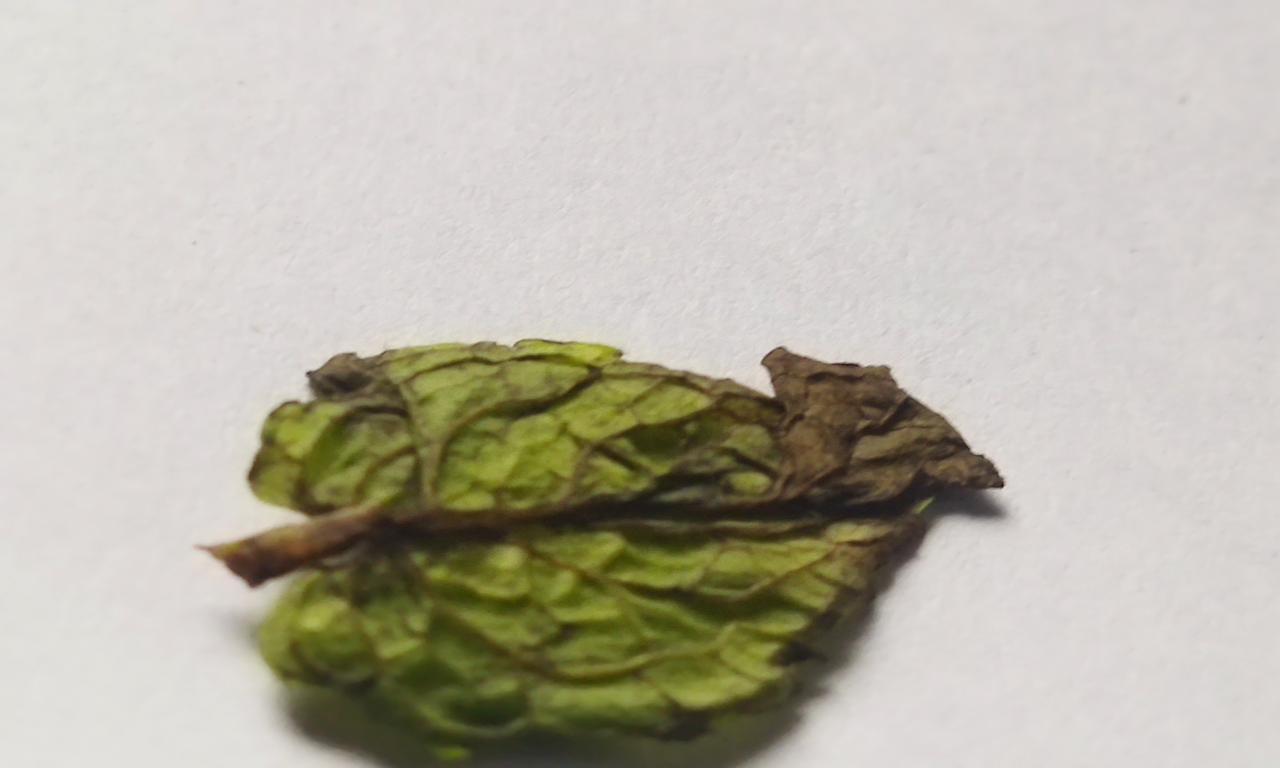
Label: Spoiled